Marino, South Australia

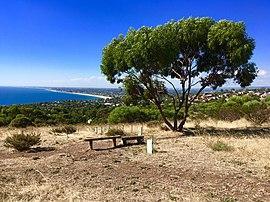

Marino is a coastal suburb in the south of Adelaide, South Australia that's surrounded by a conservation park and rugged coastline. Most houses have sea views and access to meandering public open spaces. The suburb even has its own working lighthouse. Marino's elevated position provides panoramic views of the ocean – Gulf St Vincent, the metropolitan beaches and Adelaide CBD. Marino has access to the North or South via Brighton Road, has two railway stations on the main Seaford Line and a host of walking and cycle trails to the neighbouring beaches and wine region.